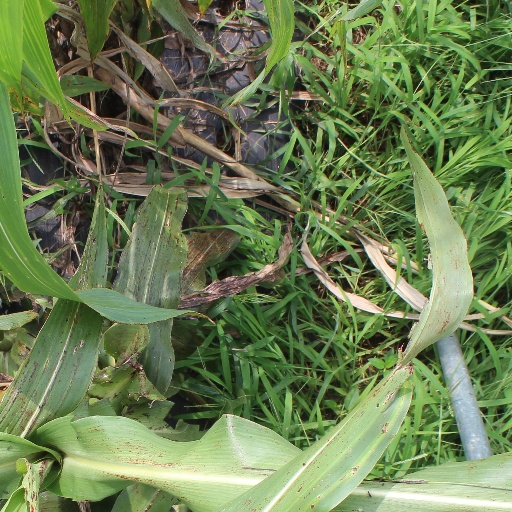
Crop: sorghum